Church parade

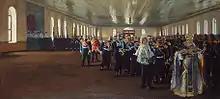
Church parade of the Finland Guards Regiment (Russian Imperial Army), December 12, 1905 (Julian calendar)

A church parade is a military parade by service personnel or members of a uniformed organization for the purposes of attending religious services.